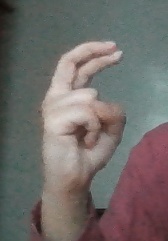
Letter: zay